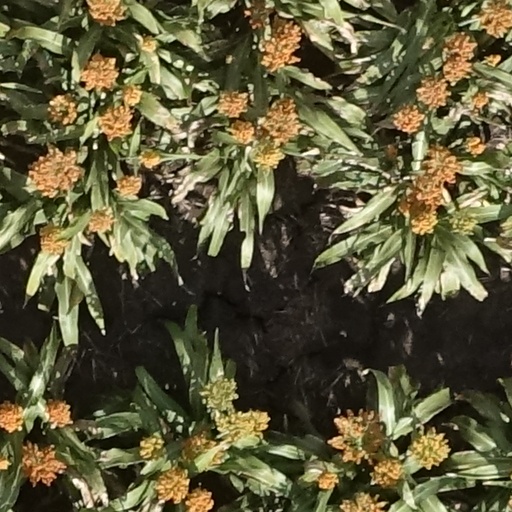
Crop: sorghum